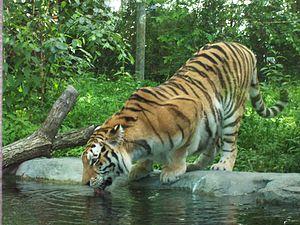
La province du Québec, au Canada, compte plusieurs petits et grands jardins zoologiques et parcs animaliers où des espèces animales sont présentées en captivité ou semi-captivité. En voici la liste, par région. Les sites majeurs sont les sites présentés tels quels par Tourisme Québec. Ils accueillent 50 000 visiteurs et plus annuellement.
Le Zoo de Granby est un parc zoologique canadien situé au Québec, à Granby. Il s'agit d'un des plus importants parcs zoologiques du Québec et du Canada quant au nombre d'espèces présentées.